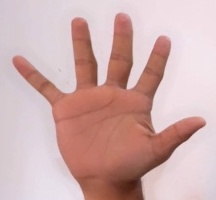
ASL sign: 5